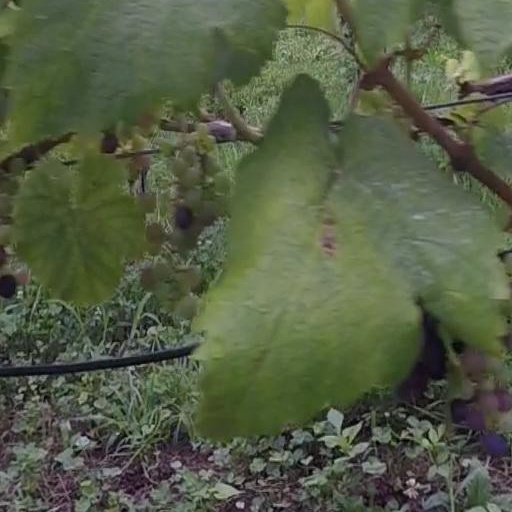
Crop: grape